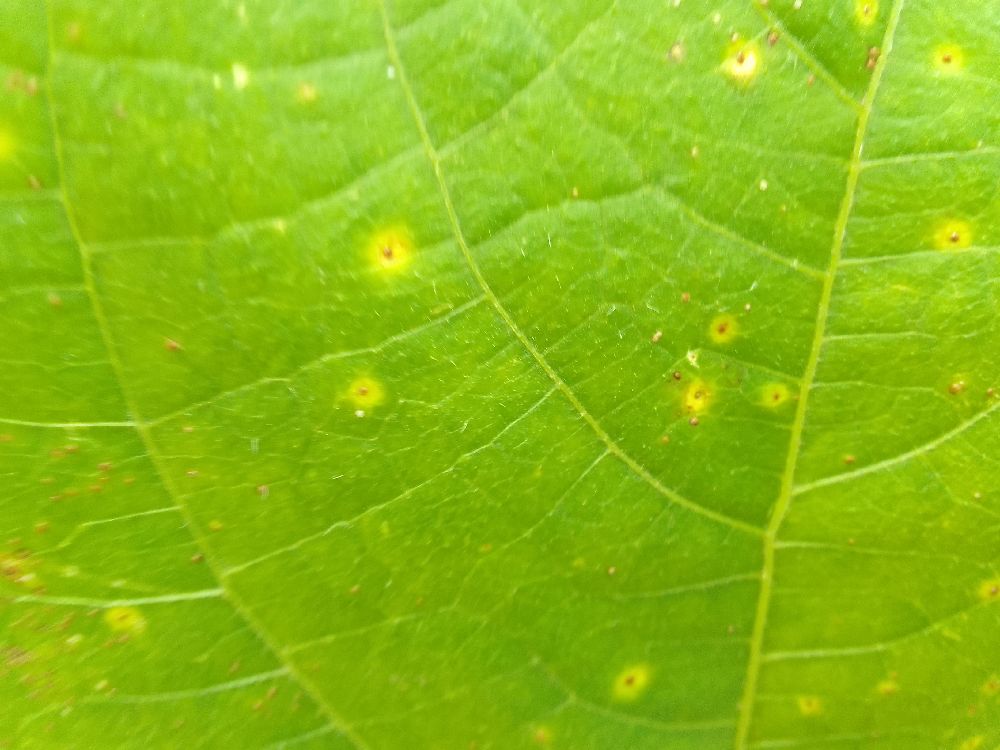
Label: rust